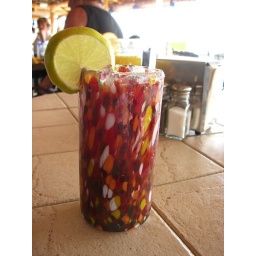
at a cute little bar by the water in Cabo San Lucas.